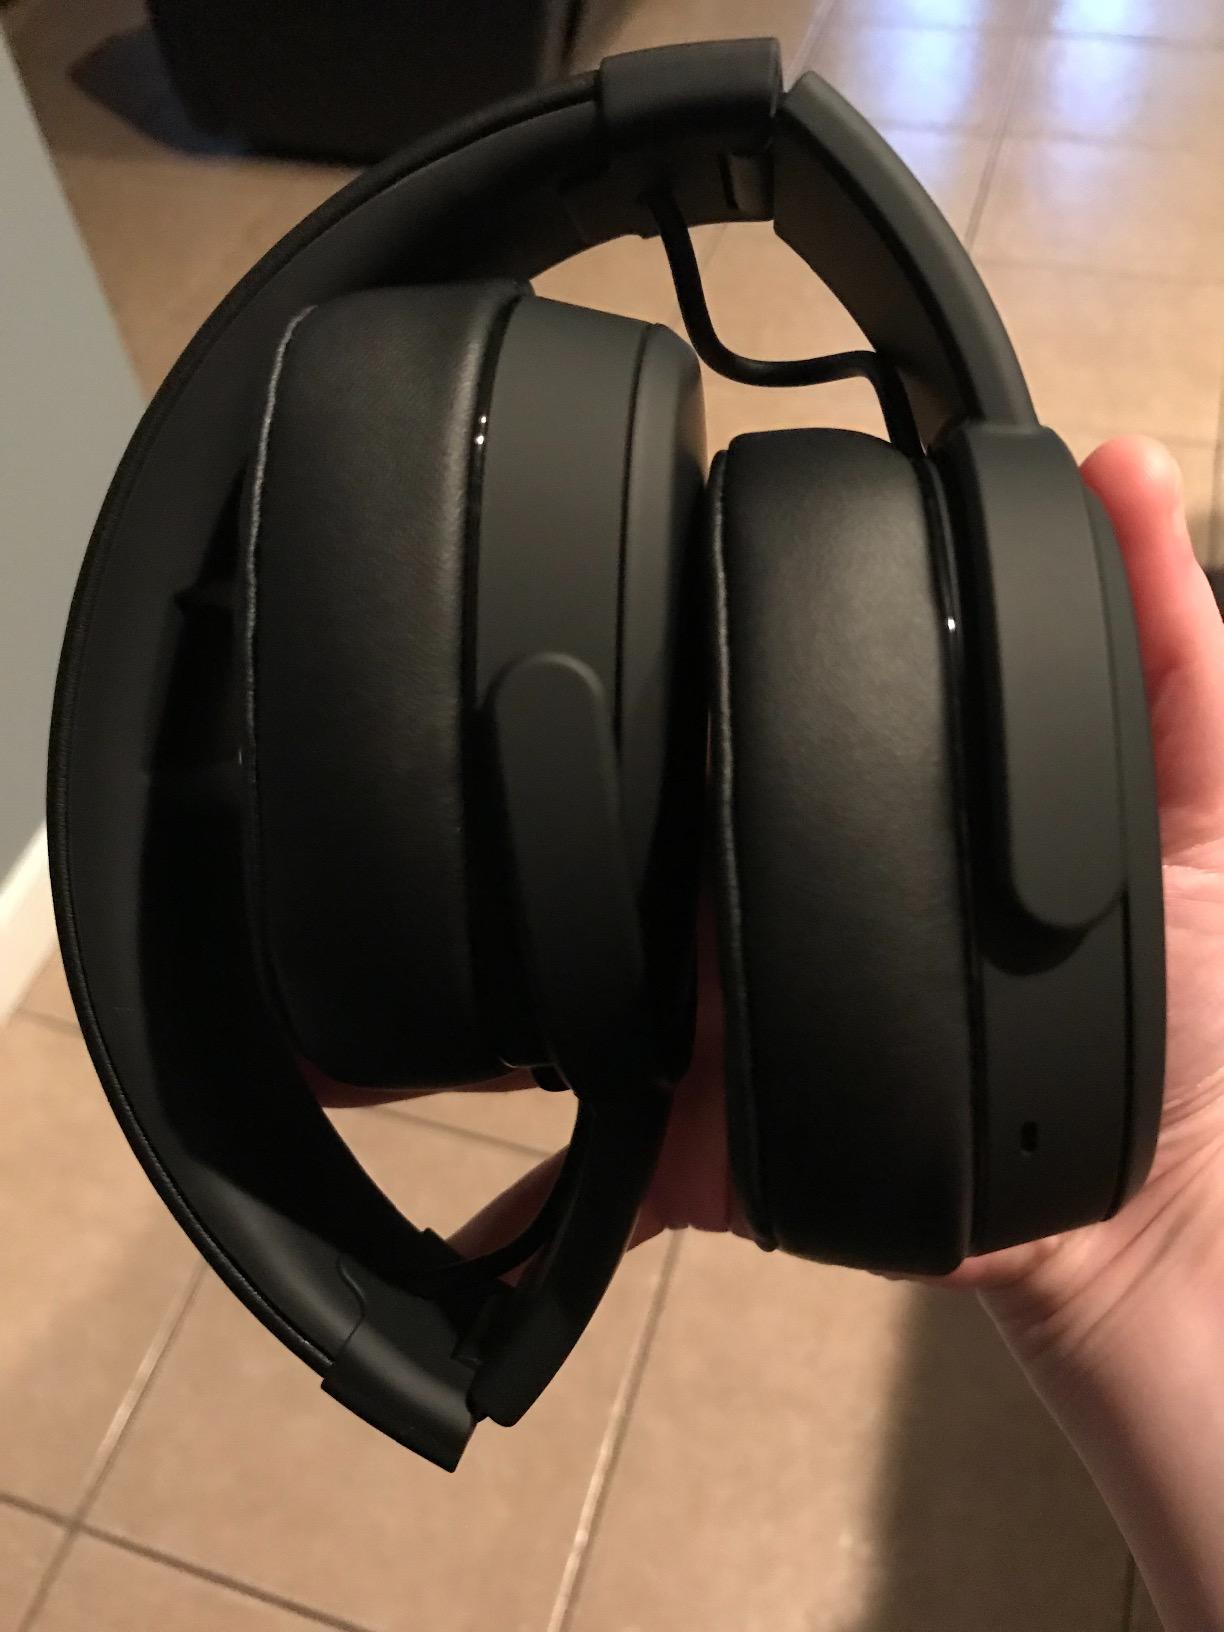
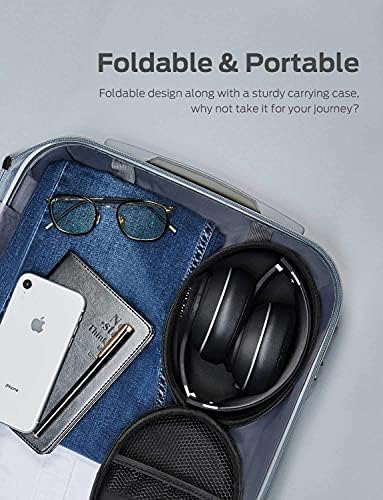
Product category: headphones
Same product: no